Wright Flyer

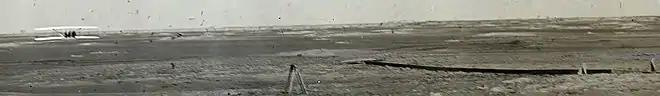
Distant view of the Wright airplane just after landing, taken from the starting point, with wing-rest in center of picture and launching rail at right. This flight, the fourth and final of 17 December 1903, was the longest: covered in 59 seconds. The photo was published in 1908.

In 1904, the Wrights continued refining their designs and piloting techniques in order to obtain fully controlled flight. Major progress toward this goal was achieved with a new machine called the Wright Flyer II in 1904 and even more decisively in 1905 with the third, Wright Flyer III, in which Wilbur made a 39-minute, nonstop circling flight on October 5.